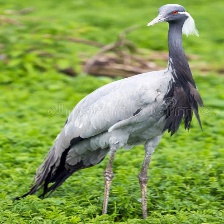
Species: DEMOISELLE CRANE
Scientific name: GRUS VIRGO
ImageNet parent category: crane